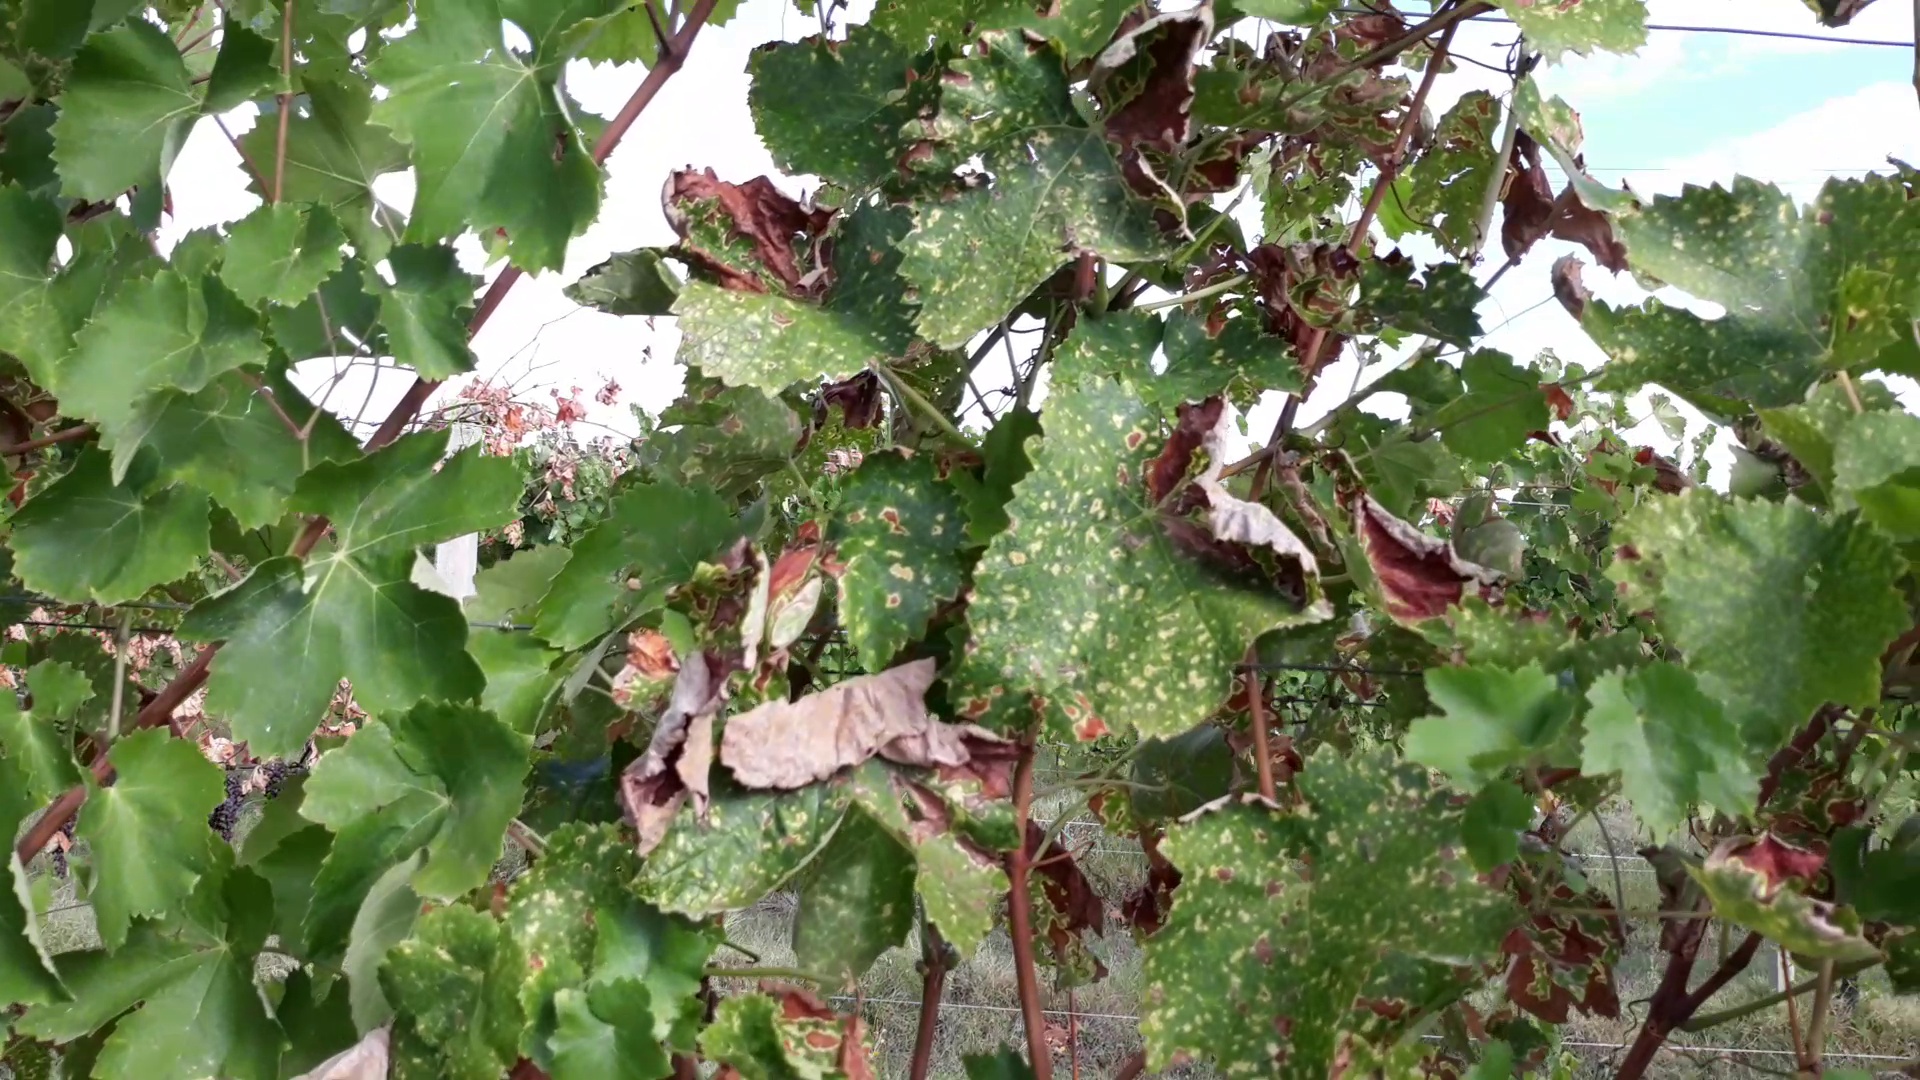
Label: esca